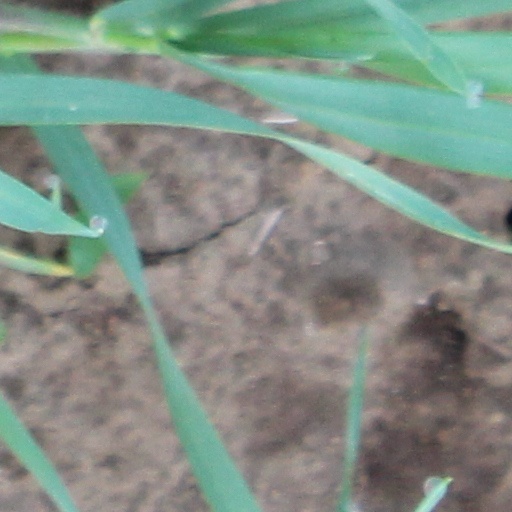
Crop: wheat